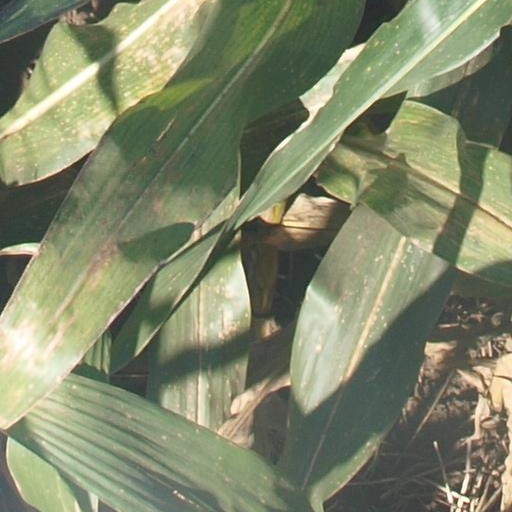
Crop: maize; corn